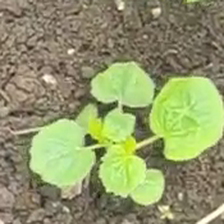
Weed species: Little_Mallow(Malva parviflora)